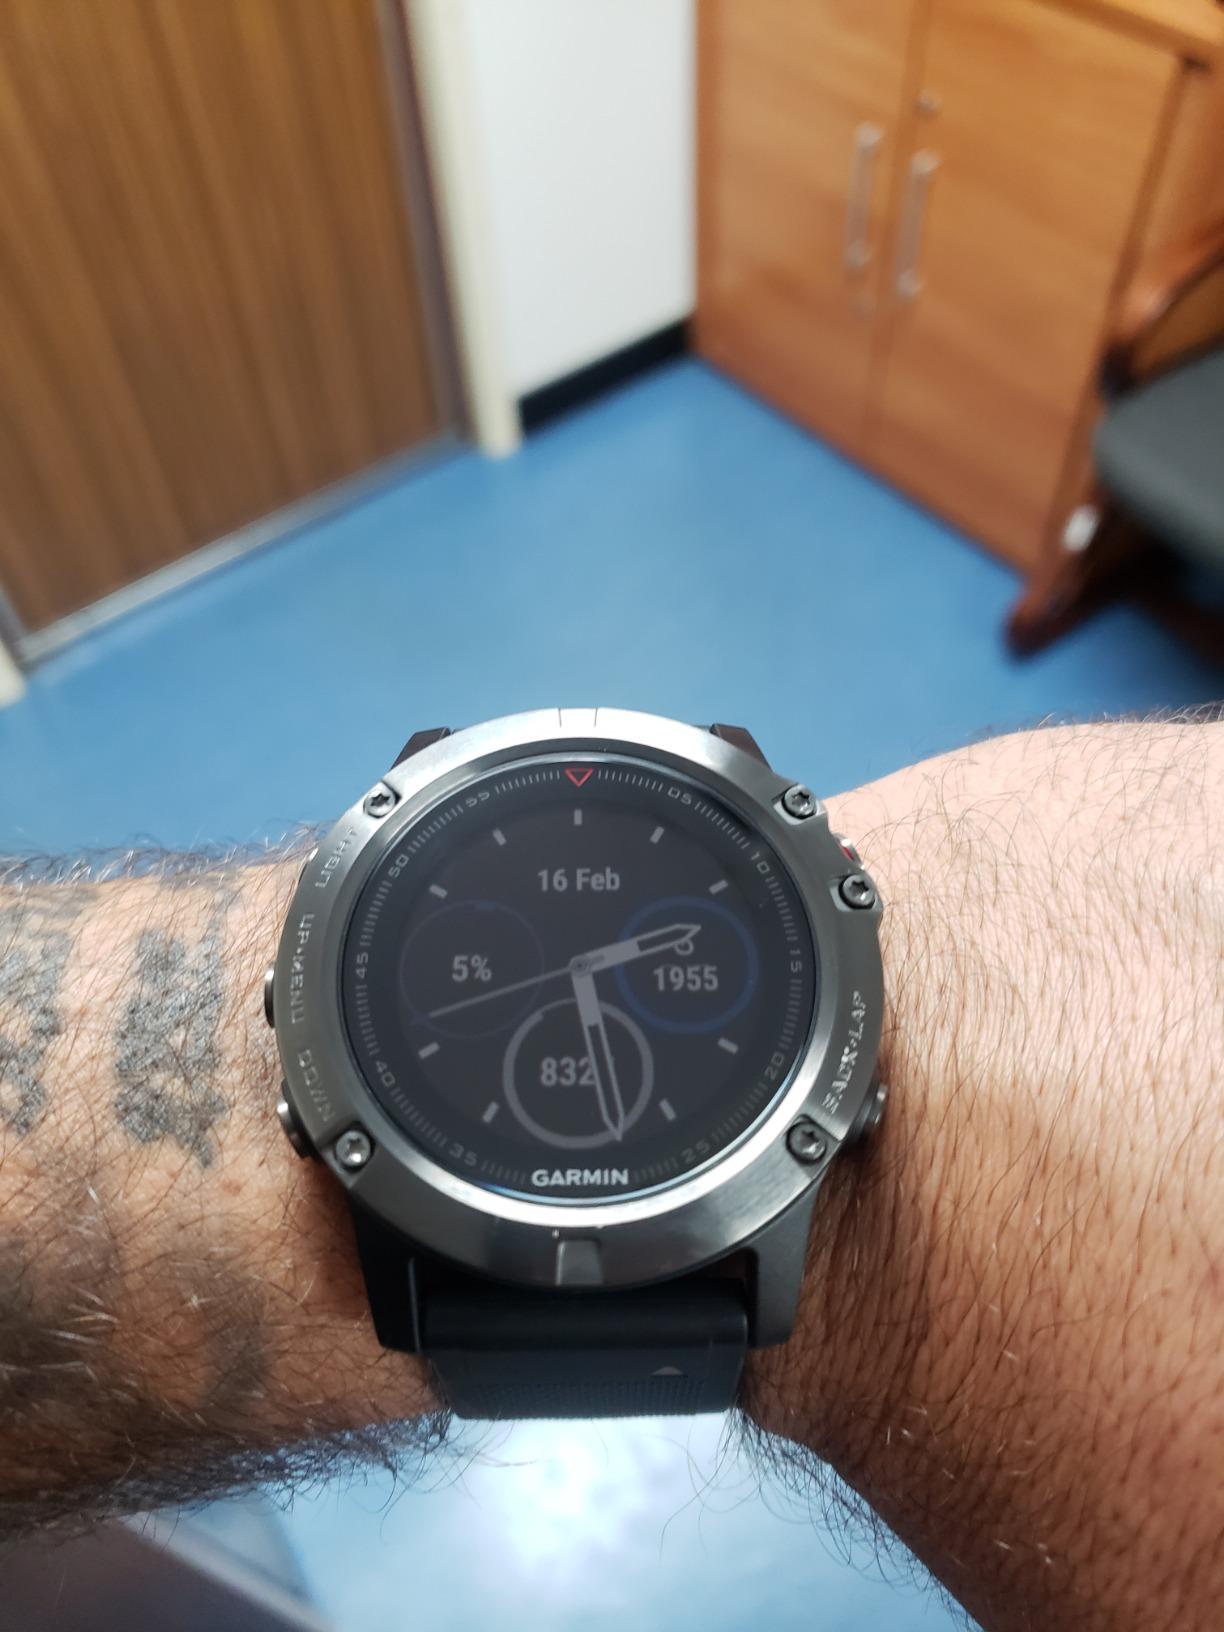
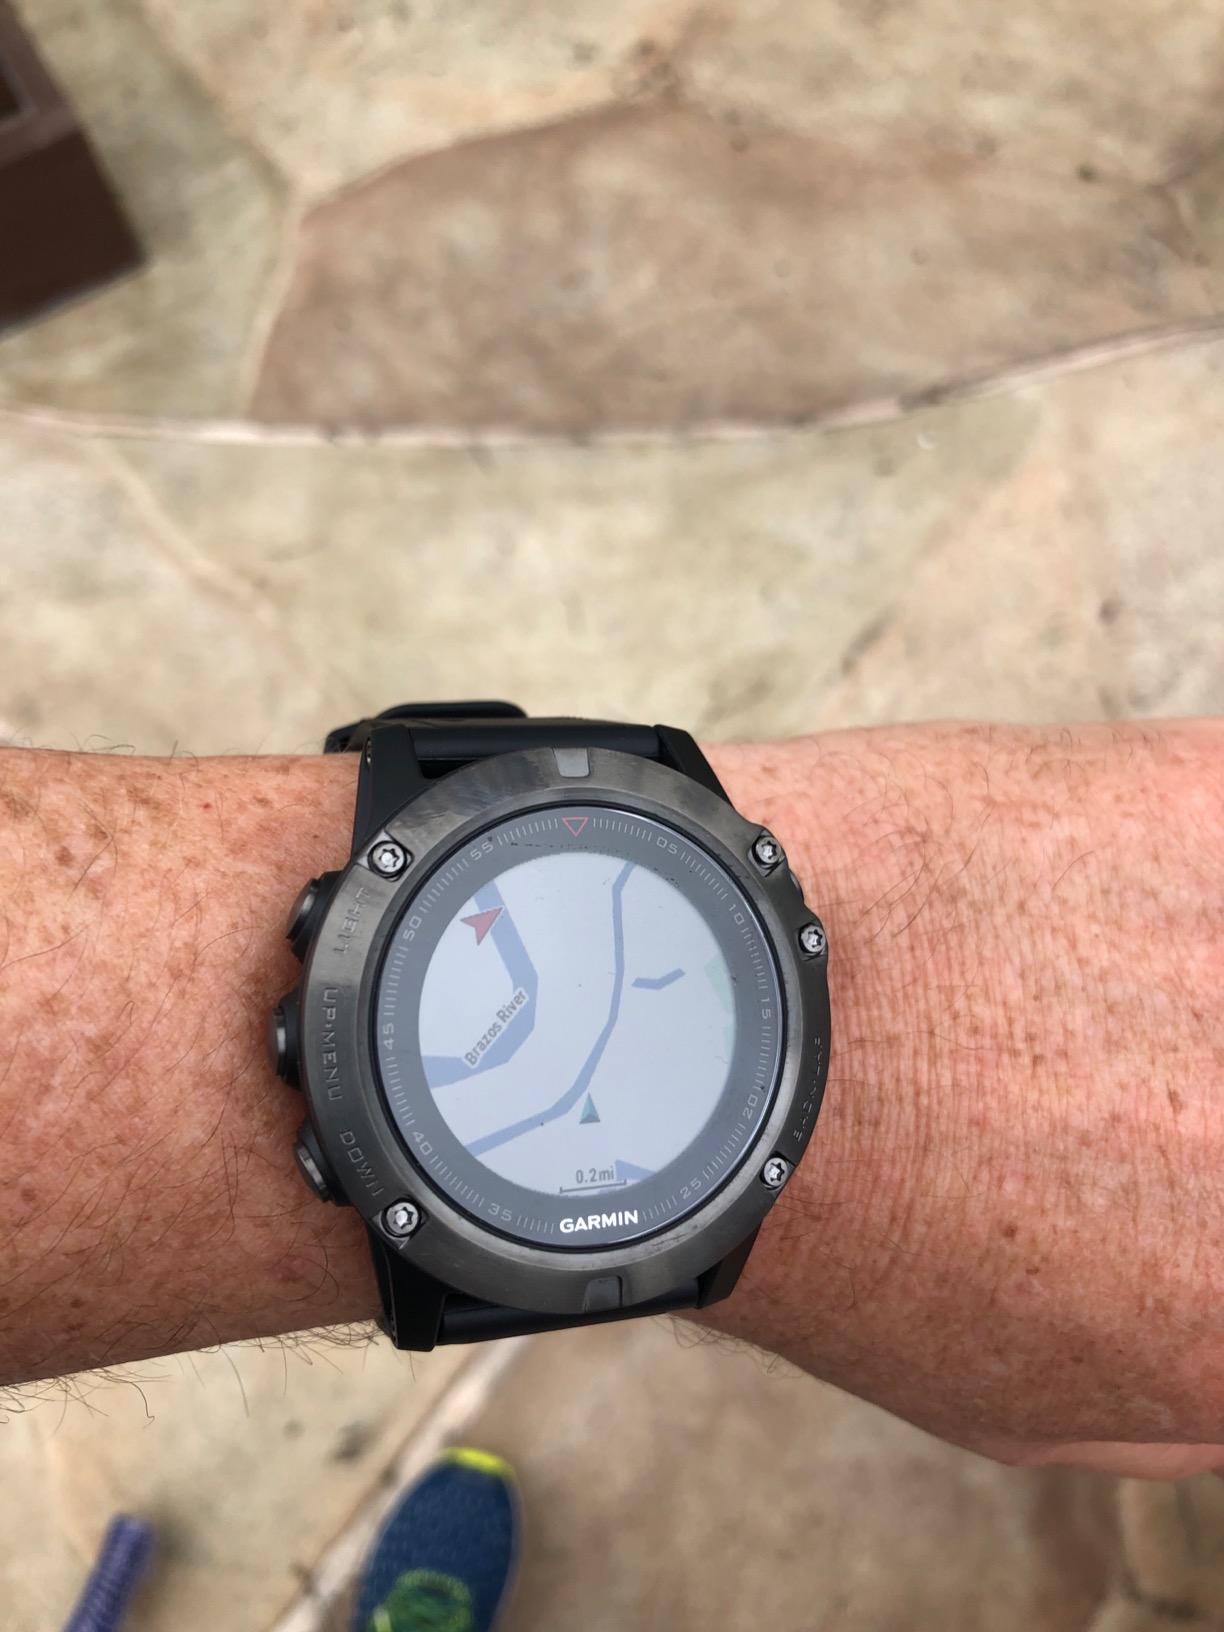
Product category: smartwatch
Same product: yes